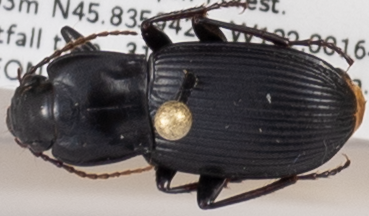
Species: Pterostichus herculaneus
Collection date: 2018-07-31
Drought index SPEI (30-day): -1.444
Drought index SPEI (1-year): -0.39
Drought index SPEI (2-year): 0.54